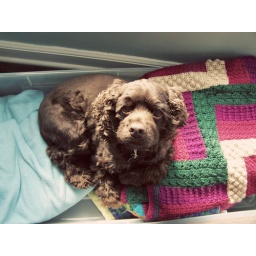
She made herself a bed in the blanket storage box by the sunny front window